Warsaw Metro

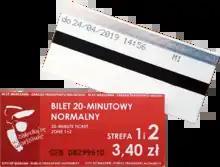
Warsaw Metro tickets

Initially, all of the trains were Russian-built 81-series metro cars. They first arrived in Warsaw in 1990 as a gift from the USSR, five years before the Metro's opening, from the Metrovagonmash plant in Mytishchi near Moscow (model 81-717.3/714.3 - 10 carriages). Subsequent trains arrived from Saint Petersburg's Vagonmash (I. E. Yegorov) Plant in 1994 (81-572/573 - 32 carriages) and an additional 18 81-572.1/573.1 carriages in 1997.